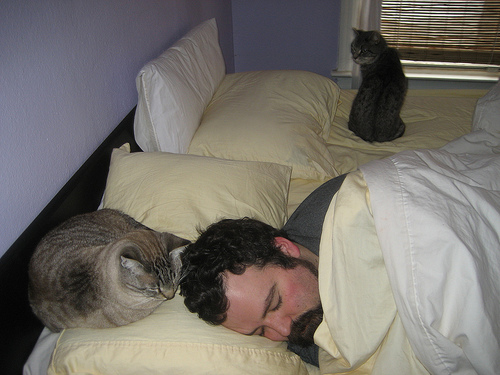
question: どんな形の写真ですか
answer: 横の長い長方形

question: どれくらいの時間帯ですか
answer: 朝から昼

question: どんな動物がいますか
answer: 猫

question: 猫は何匹いますか
answer: 2匹

question: 人物は何名いますか
answer: 1名

question: 人物の性別は何ですか
answer: 男性

question: 男性や猫はどんな物の上にいますか
answer: ベッドの上

question: 男性は何をしていますか
answer: 寝ている